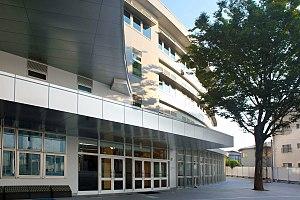
Bâtiment primaire cour primaire
Le lycée français international de Tokyo ou LFI Tokyo est un établissement d'enseignement international à Tokyo, au Japon. Faisant l'objet d'une convention avec l'agence pour l'enseignement français à l'étranger, il est officiellement reconnu comme un des établissements formant le réseau des lycées français à l'étranger.